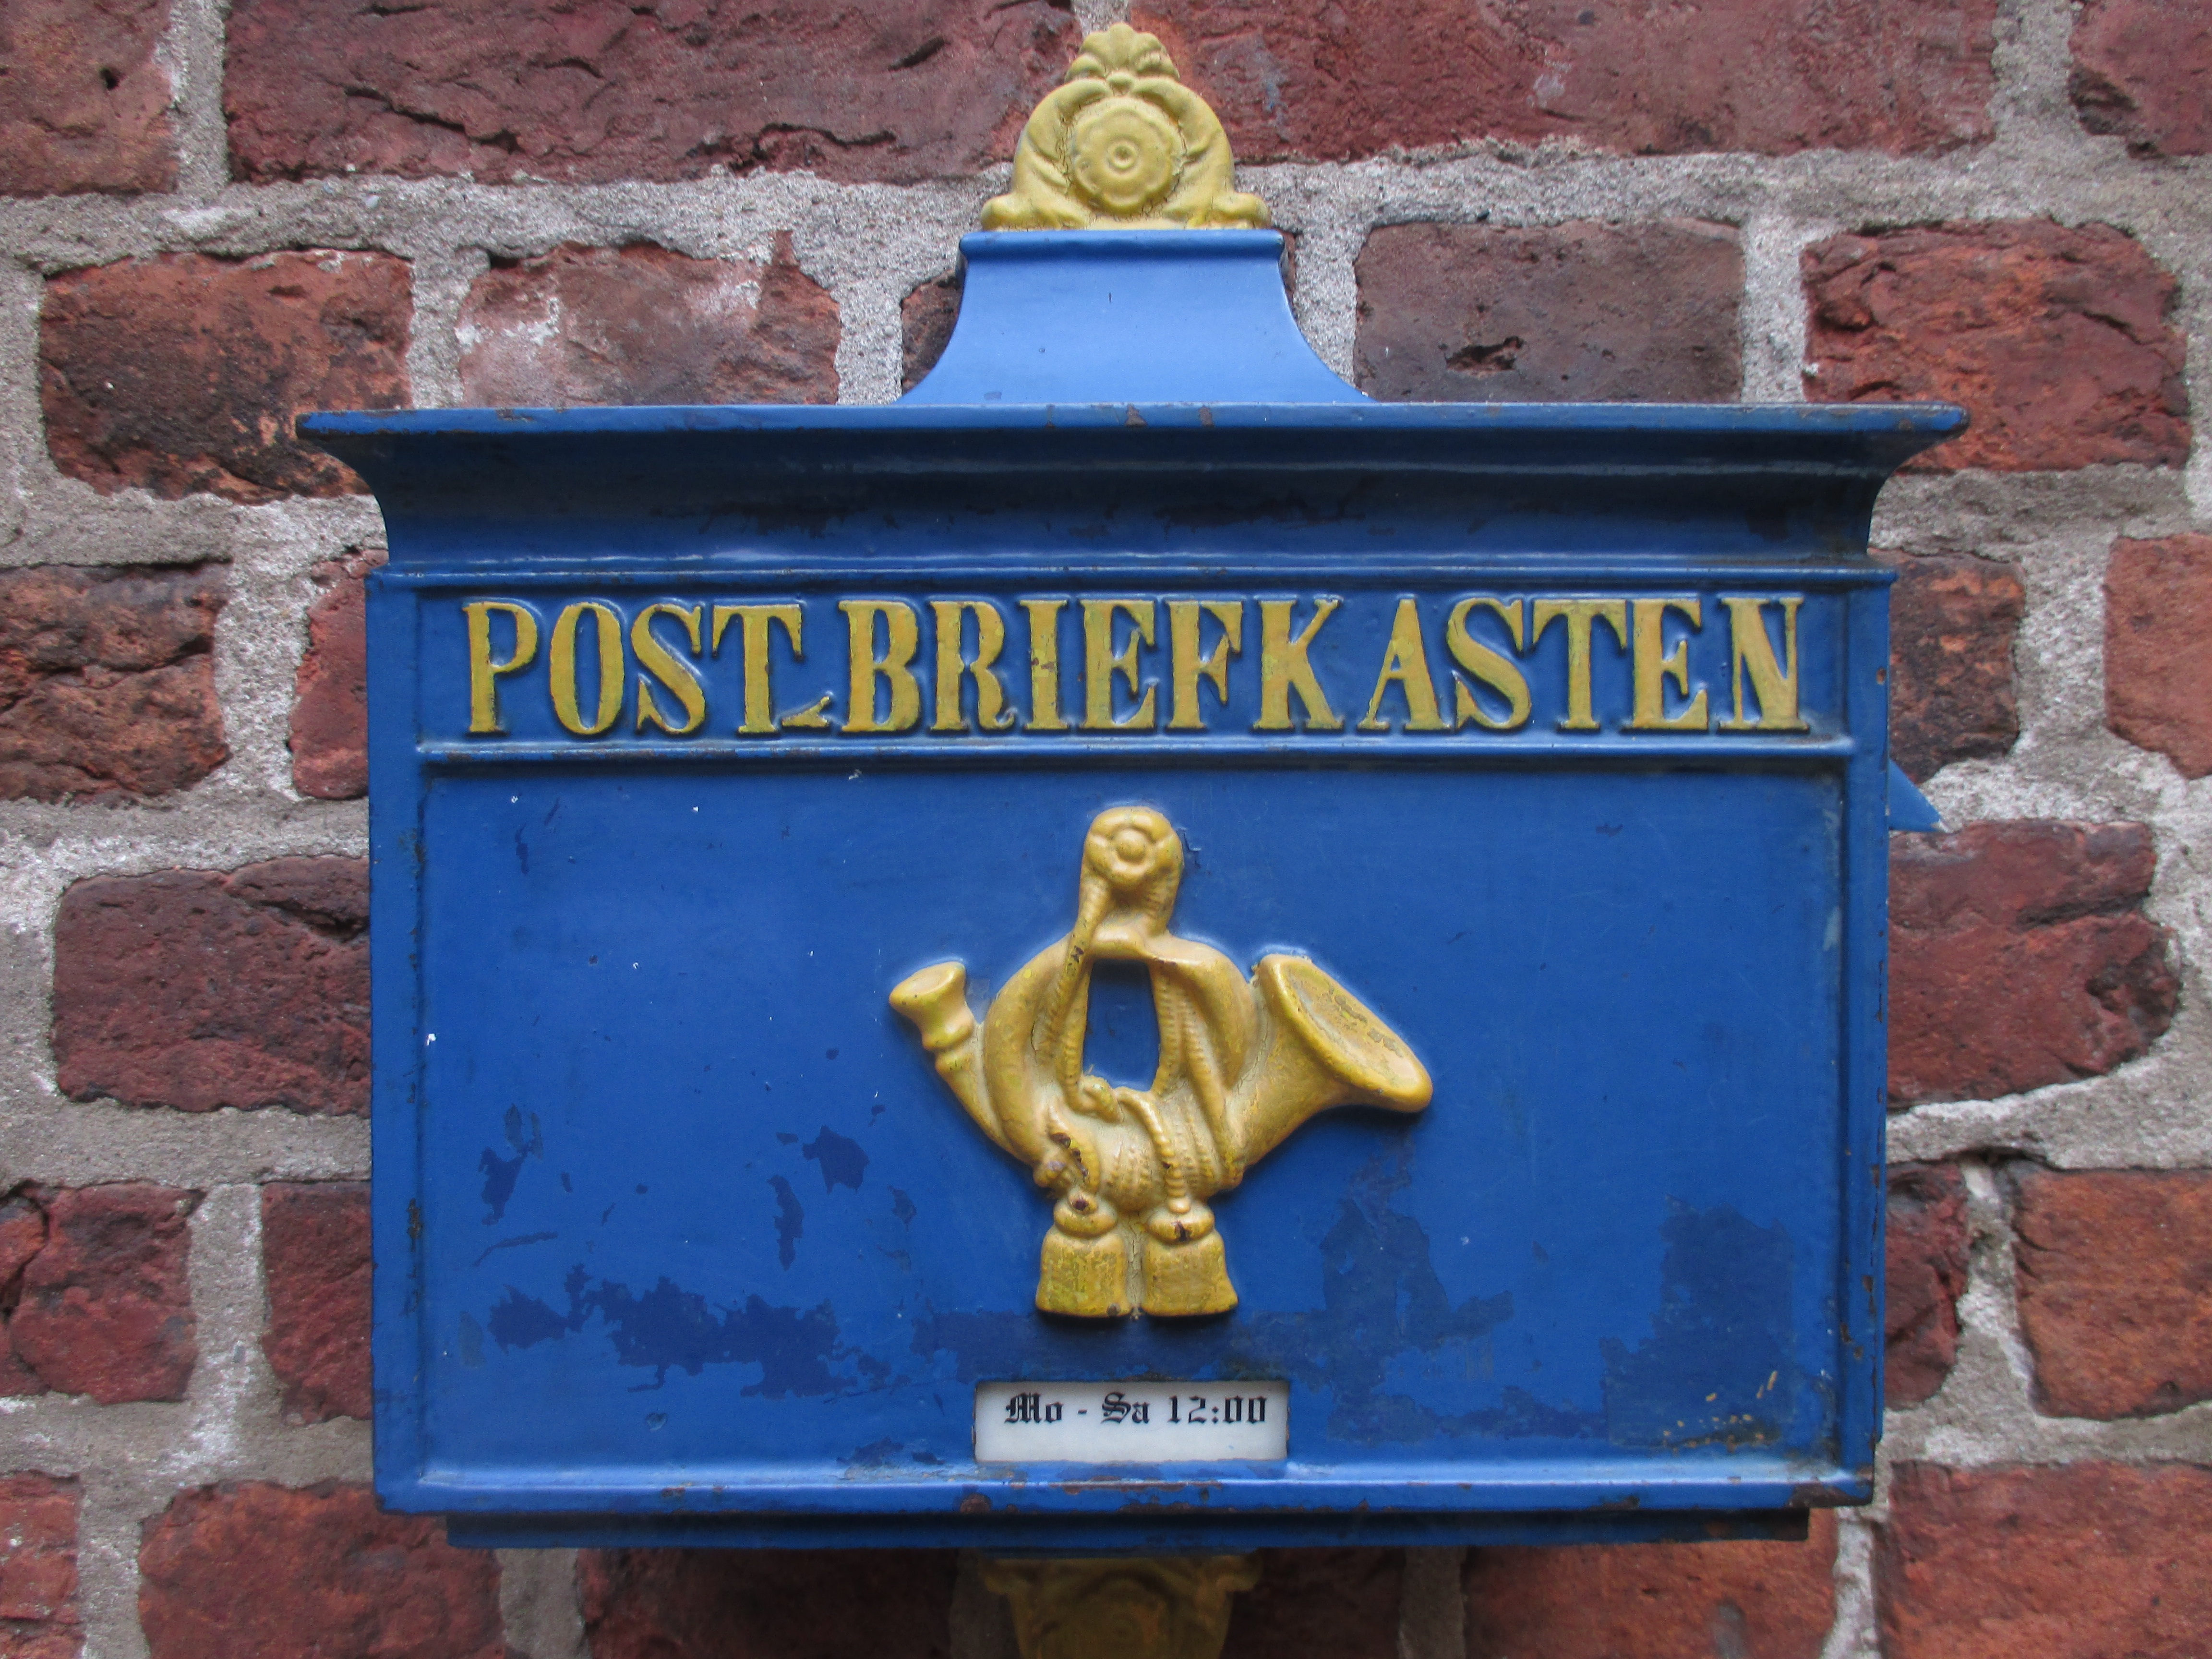
post, wall, monument, sign, statue, blue, stone wall, mailbox, temple, germany, letters, historically, bremen, post horn, ancient history, commemorative plaque